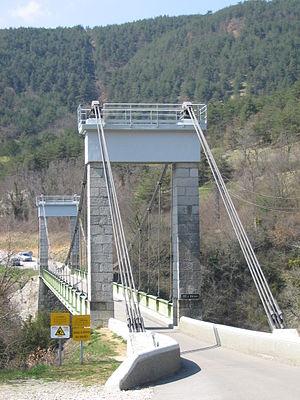
Pont de Brion, D34 Mens-Monestier, Isère
Roissard est une commune française située dans le département de l'Isère en région Auvergne-Rhône-Alpes.
Lavars est une commune française située dans le département de l'Isère en région Auvergne-Rhône-Alpes.